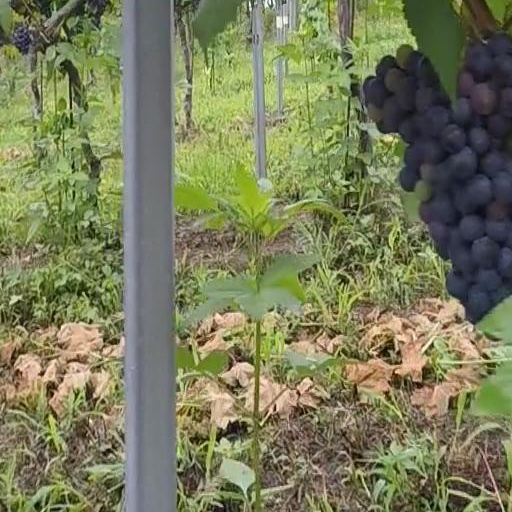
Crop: grape